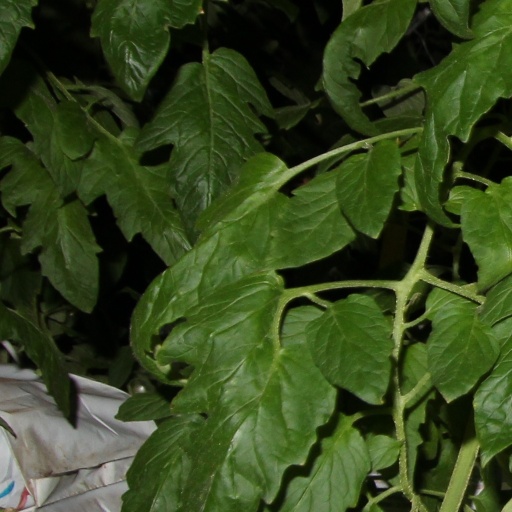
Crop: tomato